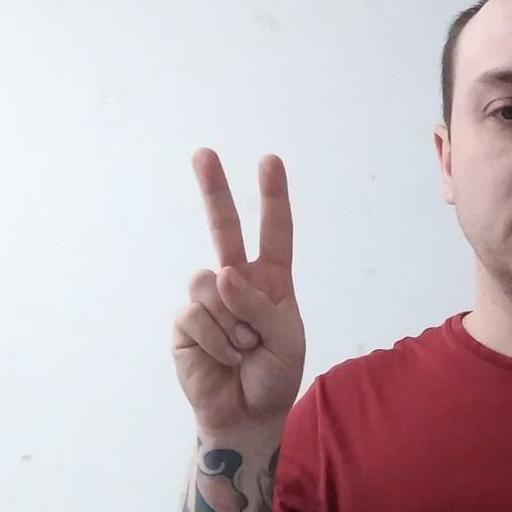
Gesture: peace